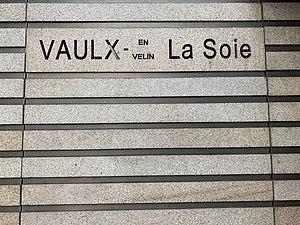
Vaulx-en-Velin - La Soie (Lyon Metro), avril 2019.
Vaulx-en-Velin - La Soie est une station de métro française de la ligne A du Métro de Lyon, située au carrefour des rues de la Poudrette et de la Soie, dans le quartier du Carré de Soie à Vaulx-en-Velin, à la limite avec Villeurbanne.